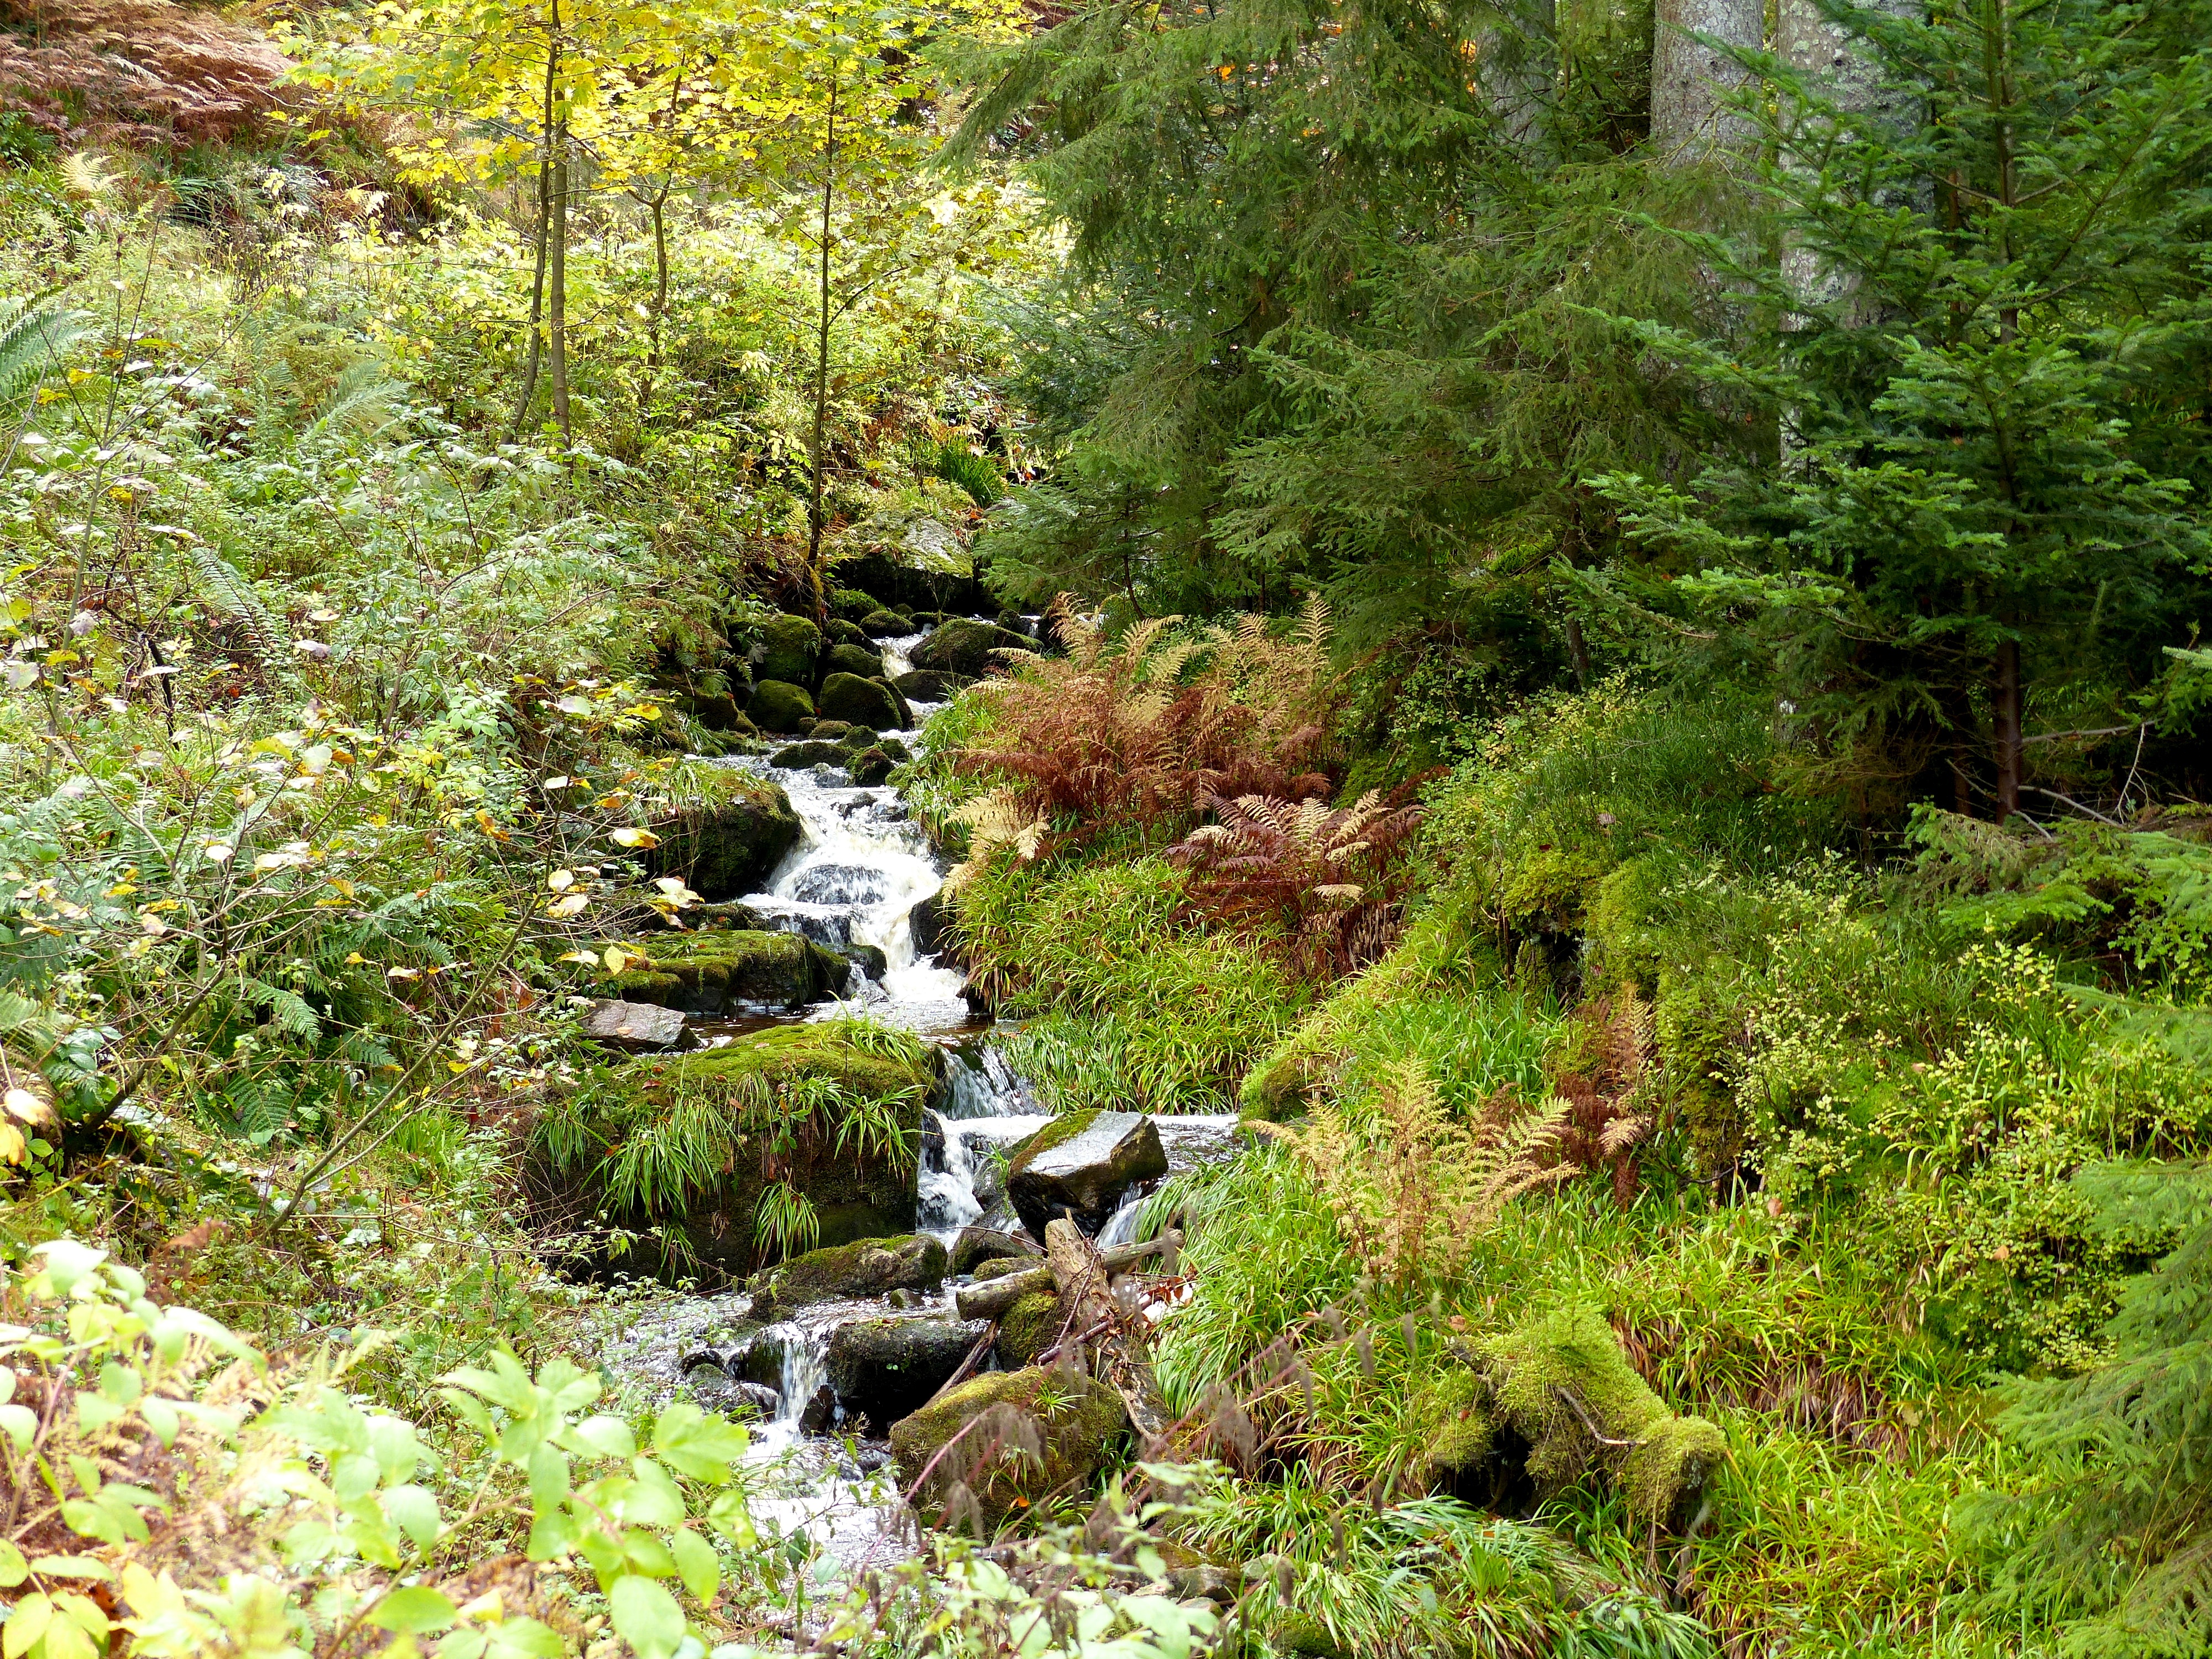
landscape, tree, forest, creek, wilderness, hiking, trail, leaf, fall, river, valley, travel, foliage, europe, stream, brook, jungle, autumn, black, ridge, trees, leaves, vegetation, rainforest, ravine, germany, schwarzwald, woodland, habitat, water feature, ecosystem, baiersbronn, mitteltal, nature reserve, biome, old growth forest, natural environment, temperate broadleaf and mixed forest, temperate coniferous forest